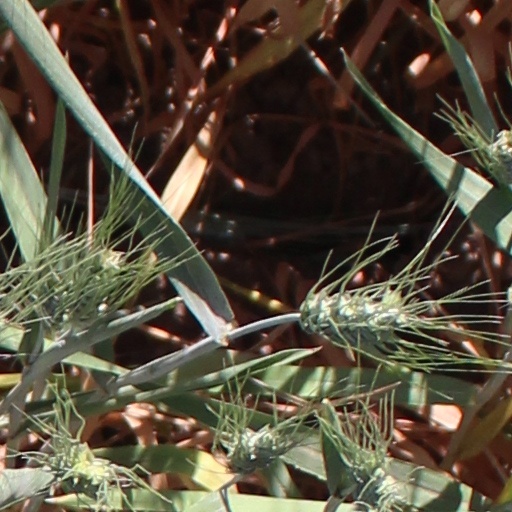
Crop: wheat